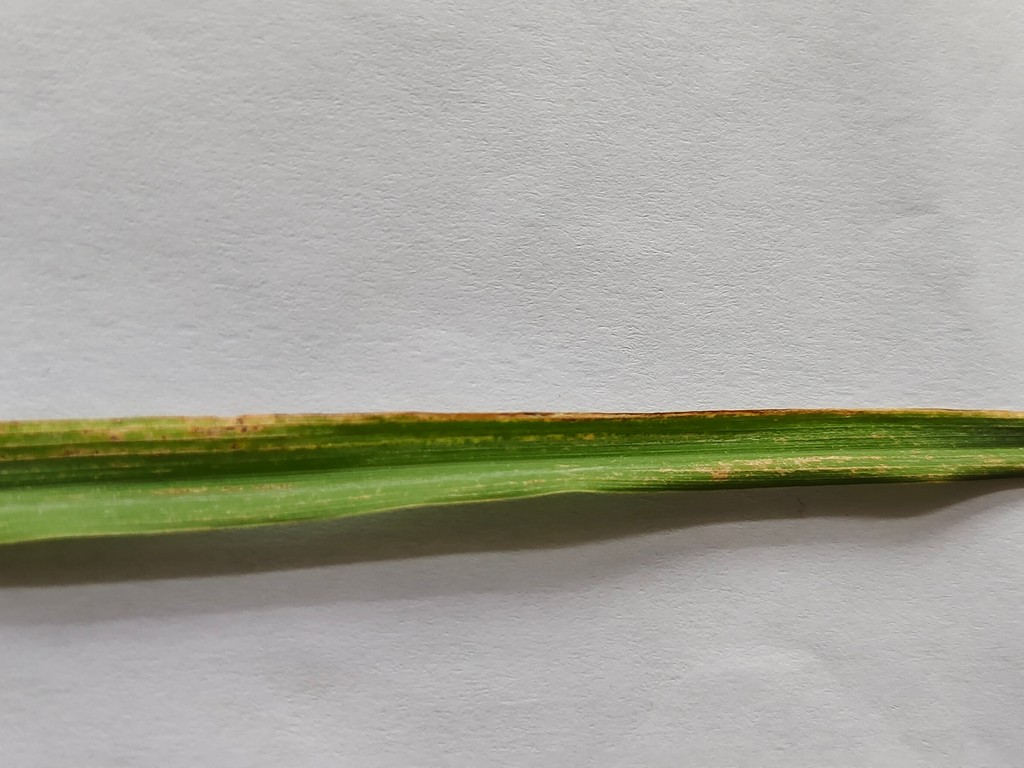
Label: Unhealthy